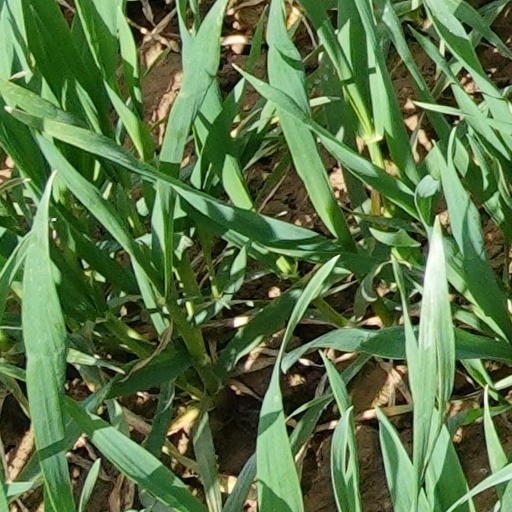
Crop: wheat